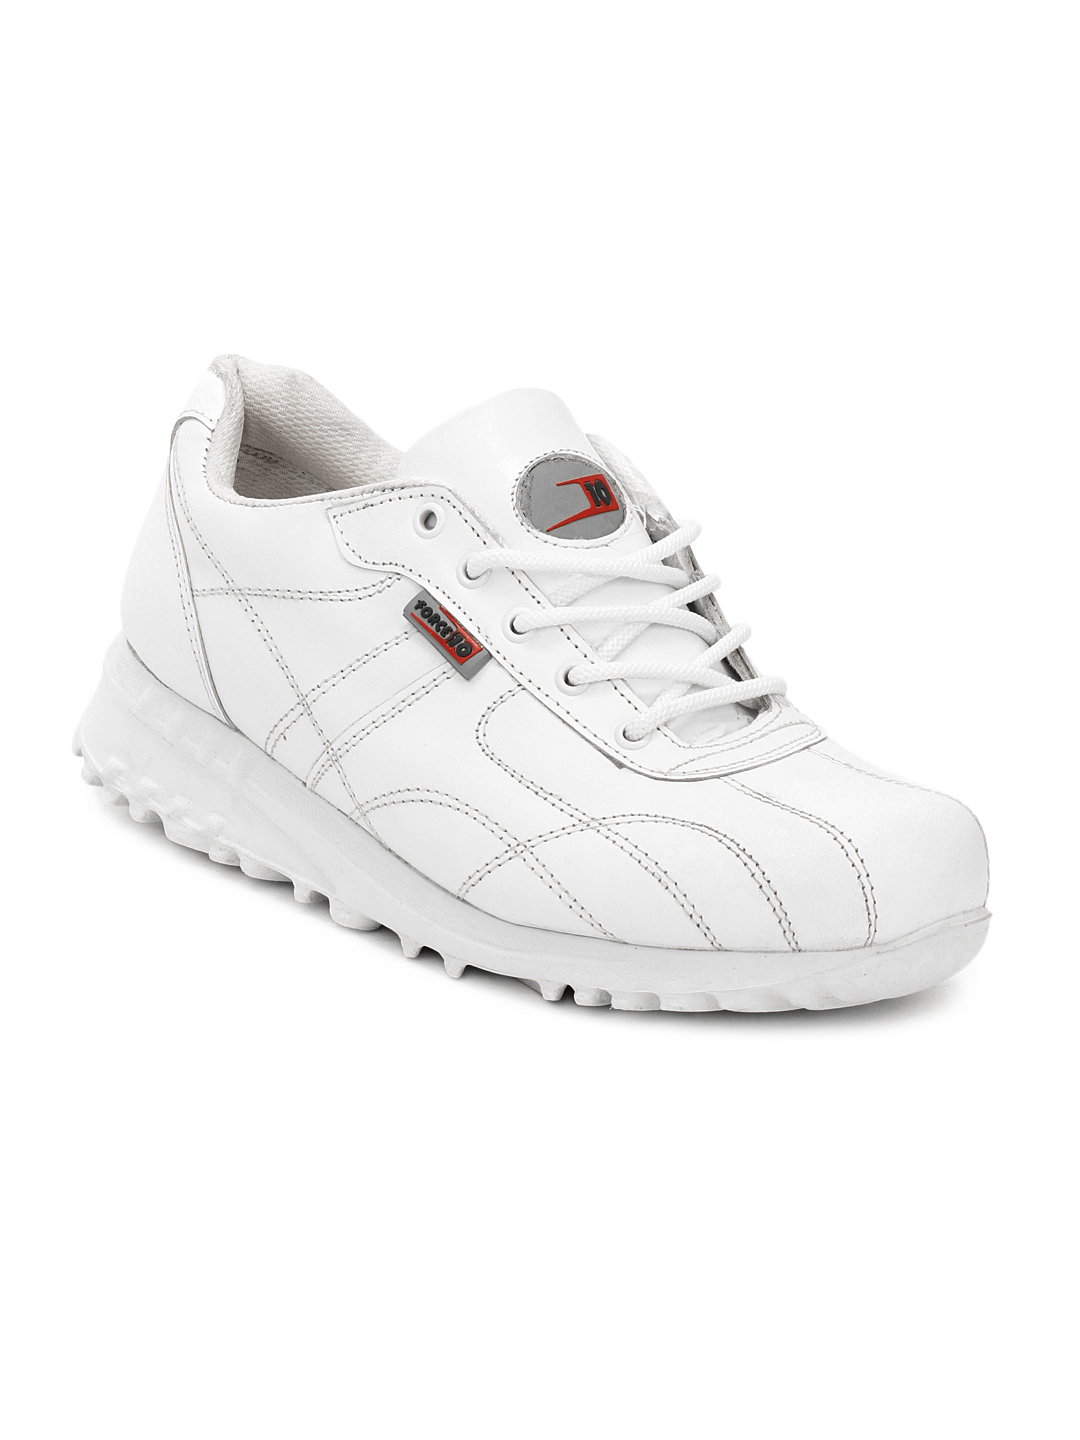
Force 10 Men White Sports Shoes
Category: Footwear / Shoes / Sports Shoes
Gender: Men
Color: White
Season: Fall 2012
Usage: Sports